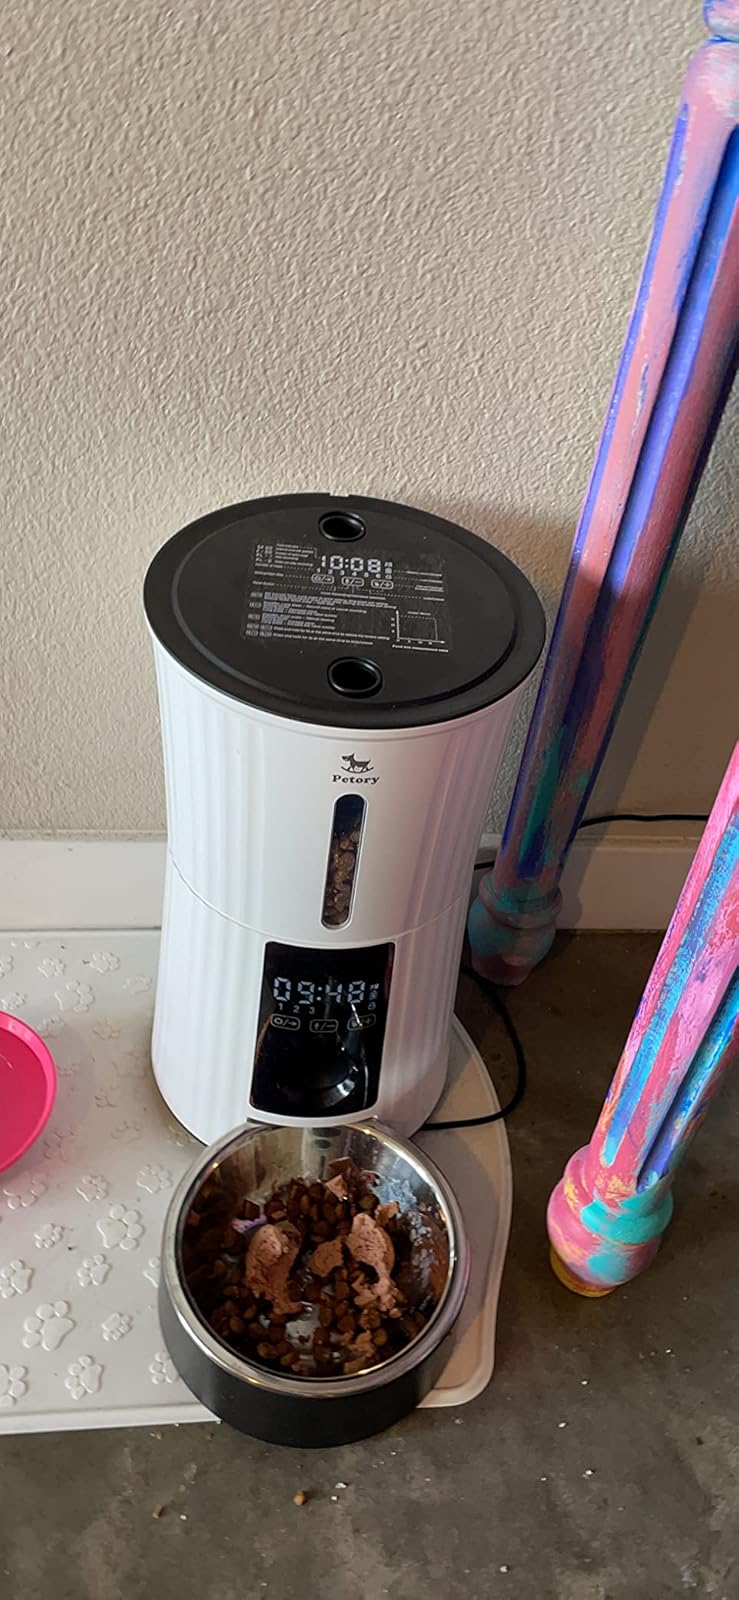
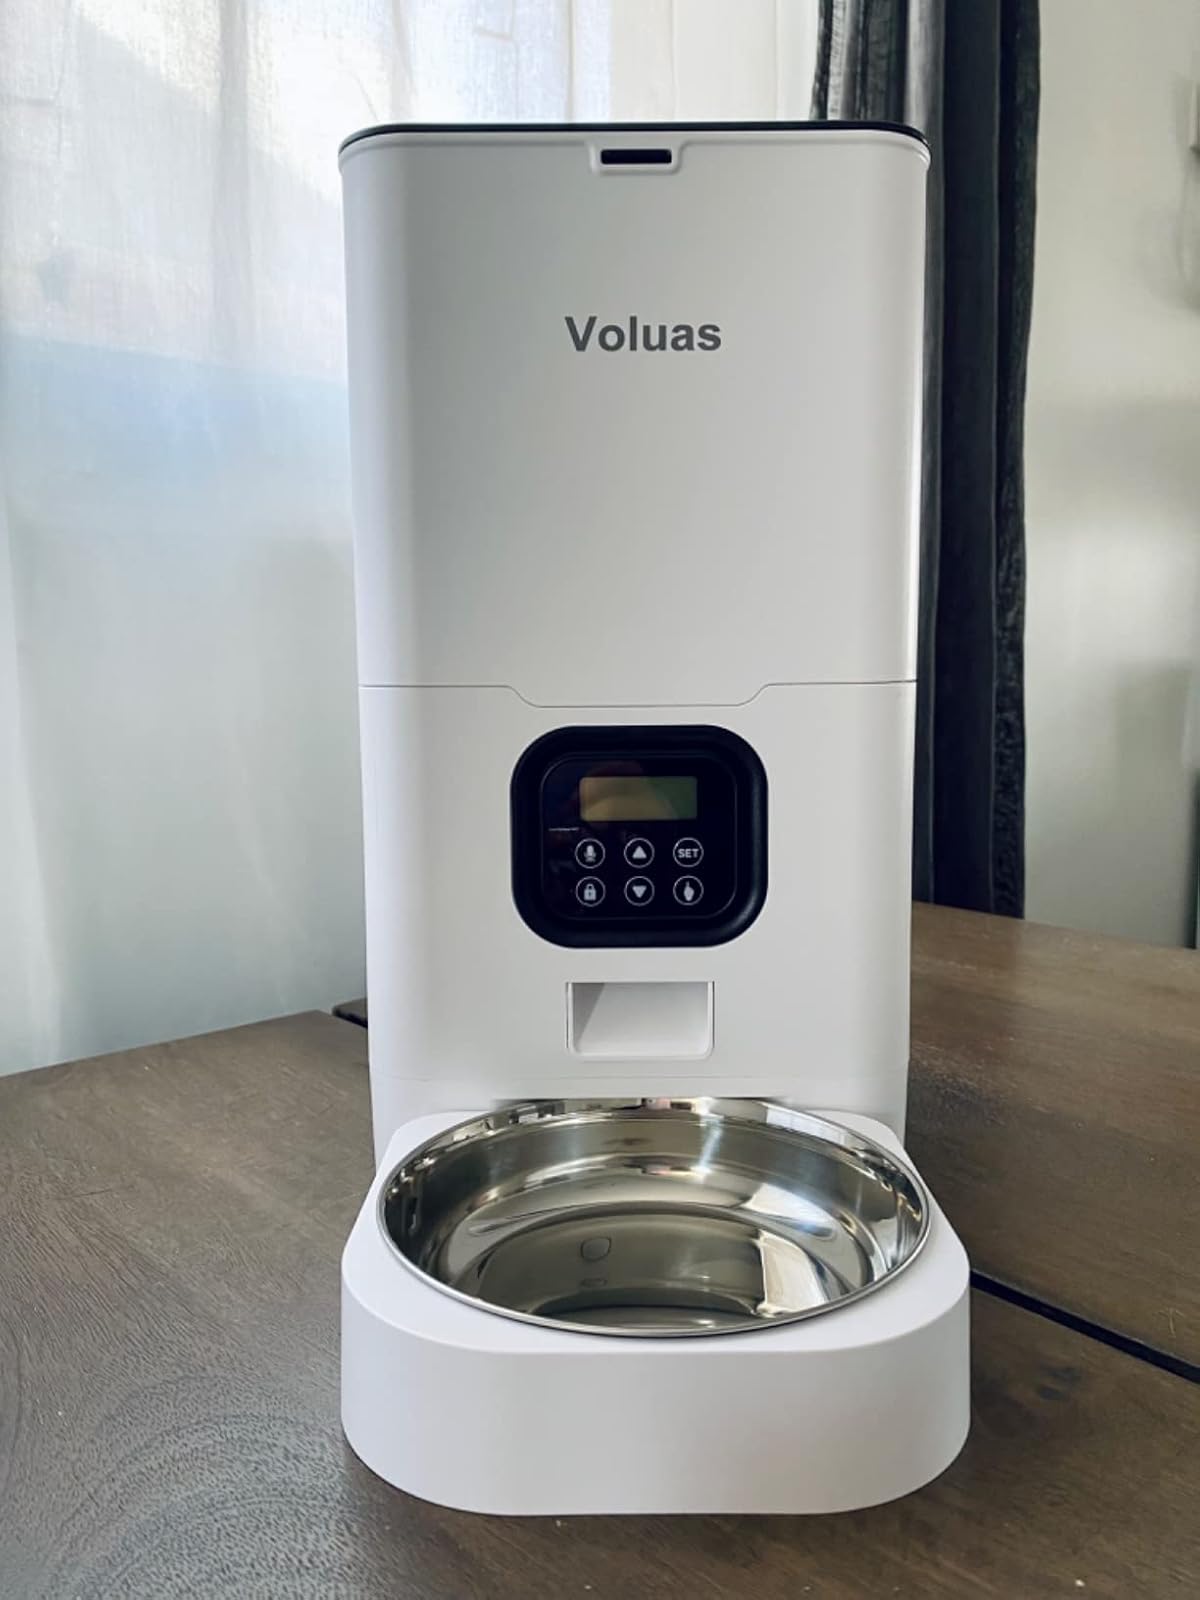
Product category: items_feeder
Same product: no